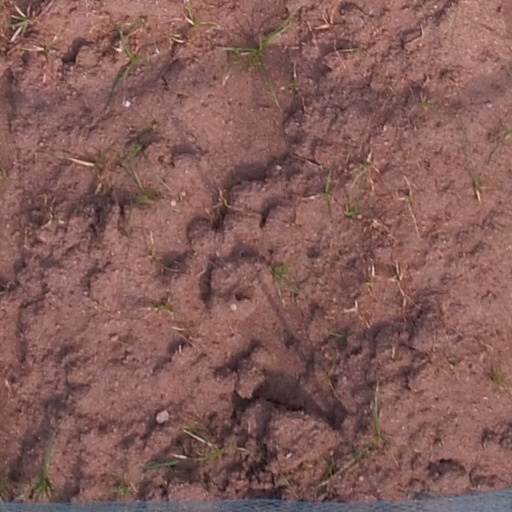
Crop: maize; corn